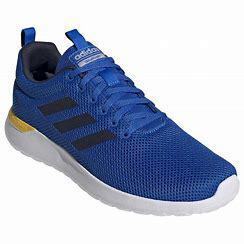
Brand: Adidas
Model: Lite Racer